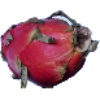
Label: Pitahaya Red 1